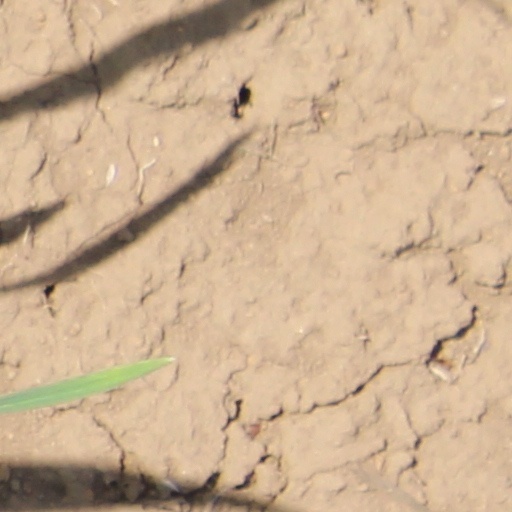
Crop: wheat